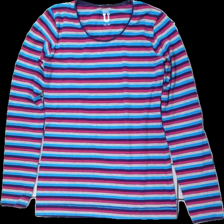
View: front
Type: Top
Category: Children
Brand: Not in the list
Brand text on label: basic u
Colors: Purple, Blue, Grey, Multicolor
Material: 100% cotton
Pattern: Striped
Cut: Regular
Size: 158
Season: All
Damage location: bottom left
Damage 2 location: bottom right
Damage 3 location: top center
Price range: 50-100
Recommended usage: Reuse
Description: randig långärmad tröja